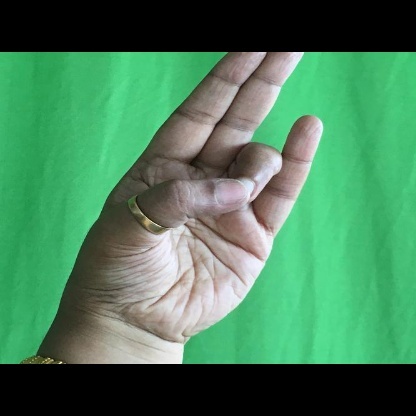
Mudra: Mayura